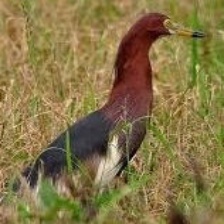
Species: CHINESE POND HERON
Scientific name: ARDEOLA BACCHUS
ImageNet parent category: little_blue_heron